OpenChrom

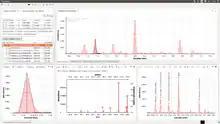
ChemClipse version 0.7.0

OpenChrom was developed by Philip Wenig as part of his PhD thesis at the University of Hamburg, Germany. The focus of the thesis was to apply pattern recognition techniques on datasets recorded by analytical pyrolysis coupled with chromatography and mass spectrometry (Py-GC/MS).